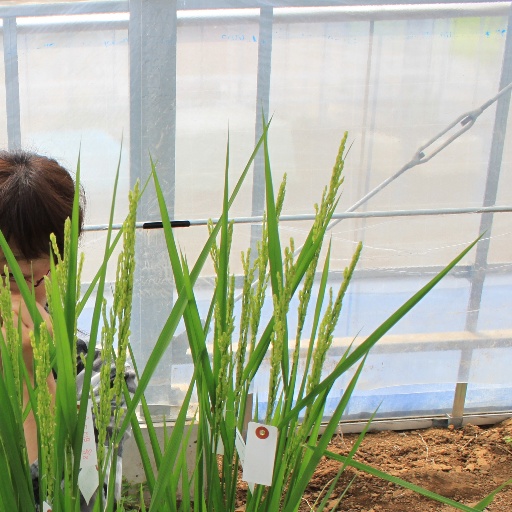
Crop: rice